Henrich Krummedige

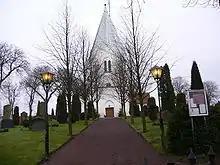
Västra Ingelstad Church, where Henrich Krummedige lies buried.

The short-term effect of this charter was to enable Lunge, who had married into the noble Norwegian Rømer family, to remain in place while Henrich Krummedige lost his fiefs and was "de facto" expelled from the Norwegian National Council. King Frederick I was clearly pragmatic in achieving what he wanted, and never came to Norway to be crowned. He honored the charter only when it was convenient. The Catholic Church was undercut. Taxes were increased. And Danes continued to be placed in critical positions (particularly as commanders of major fortresses) — and Henrich Krummedige regained his position on the Norwegian National Council in 1528.